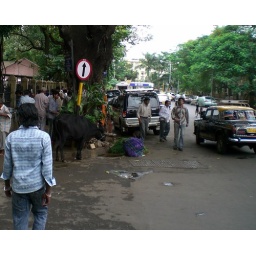
Obligatory cow in road shot